KIAA0895

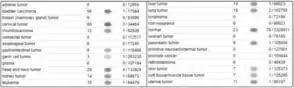
An EST profile was created by NCBI. EST profiles show approximate gene expression patterns as inferred from EST counts and the cDNA library sources.

Using three different databases, three different interacting proteins were found. These include ELAVL1, VATA, and GLYM. There was experimental evidence for all three of these interacting proteins.